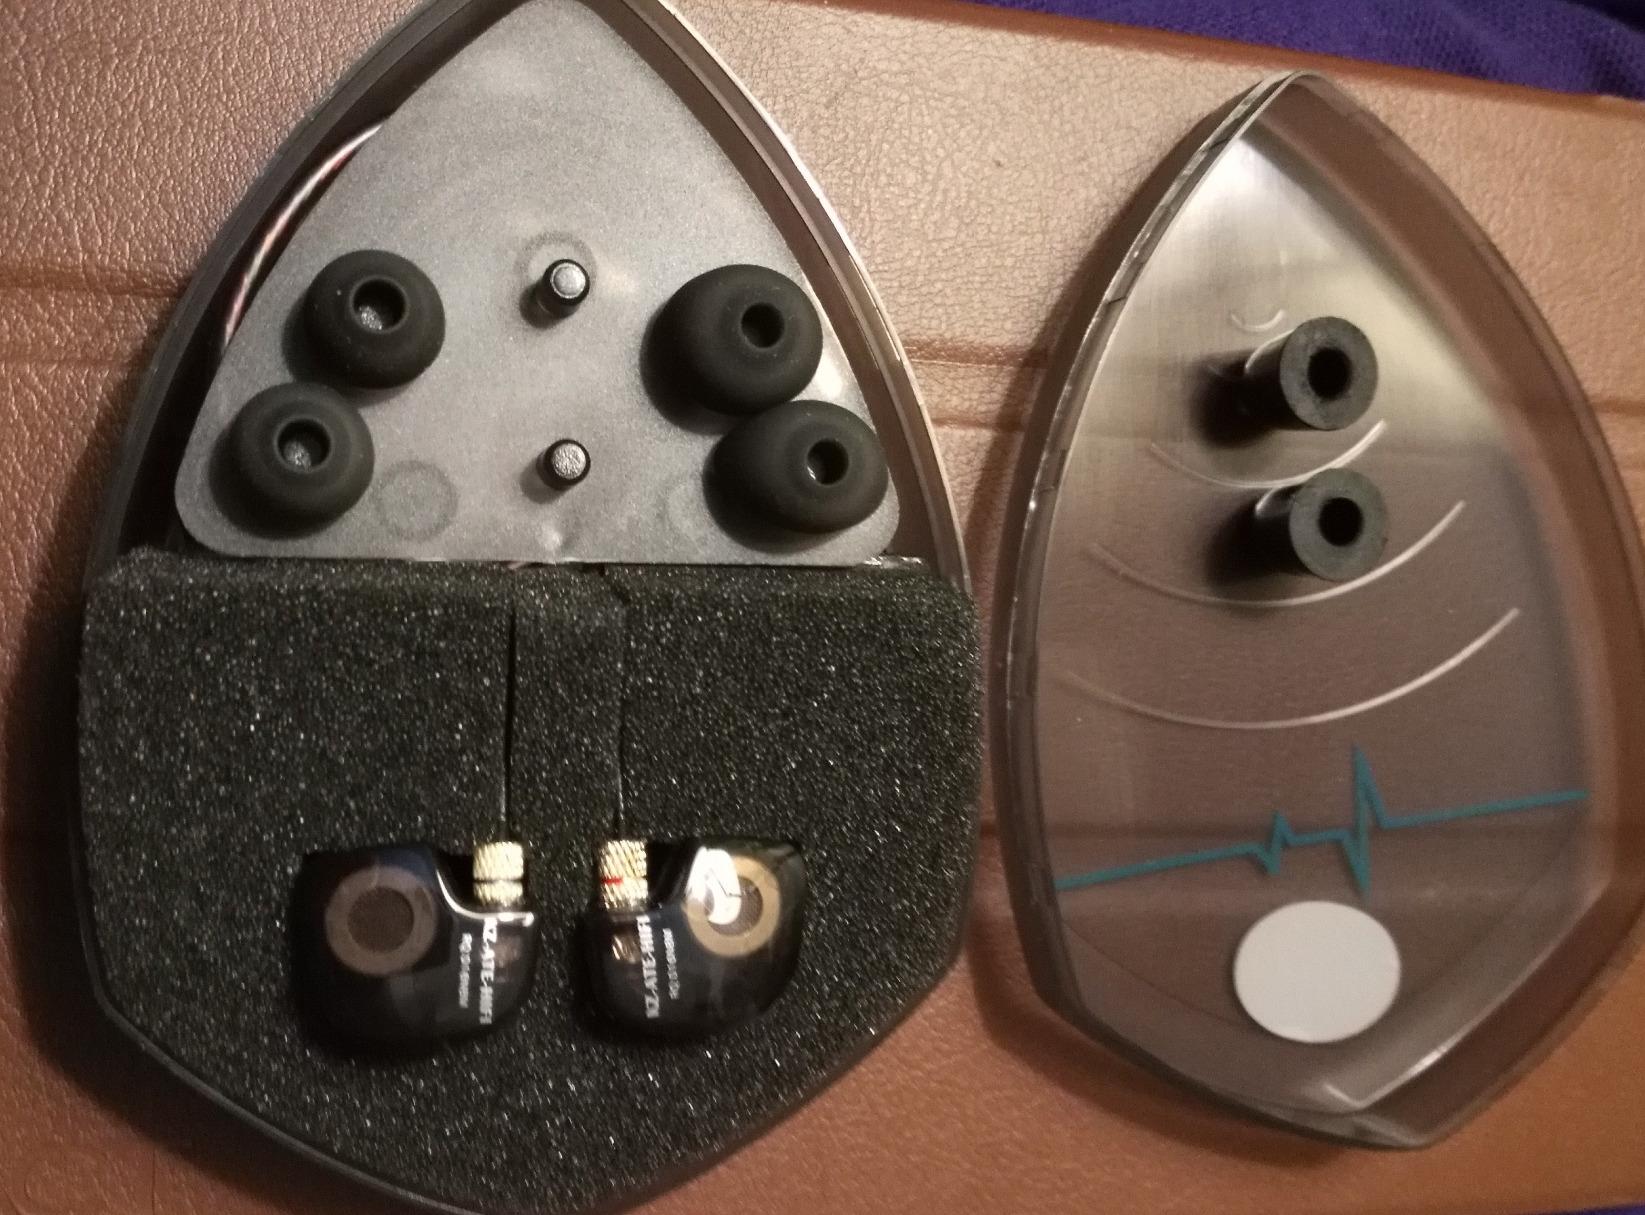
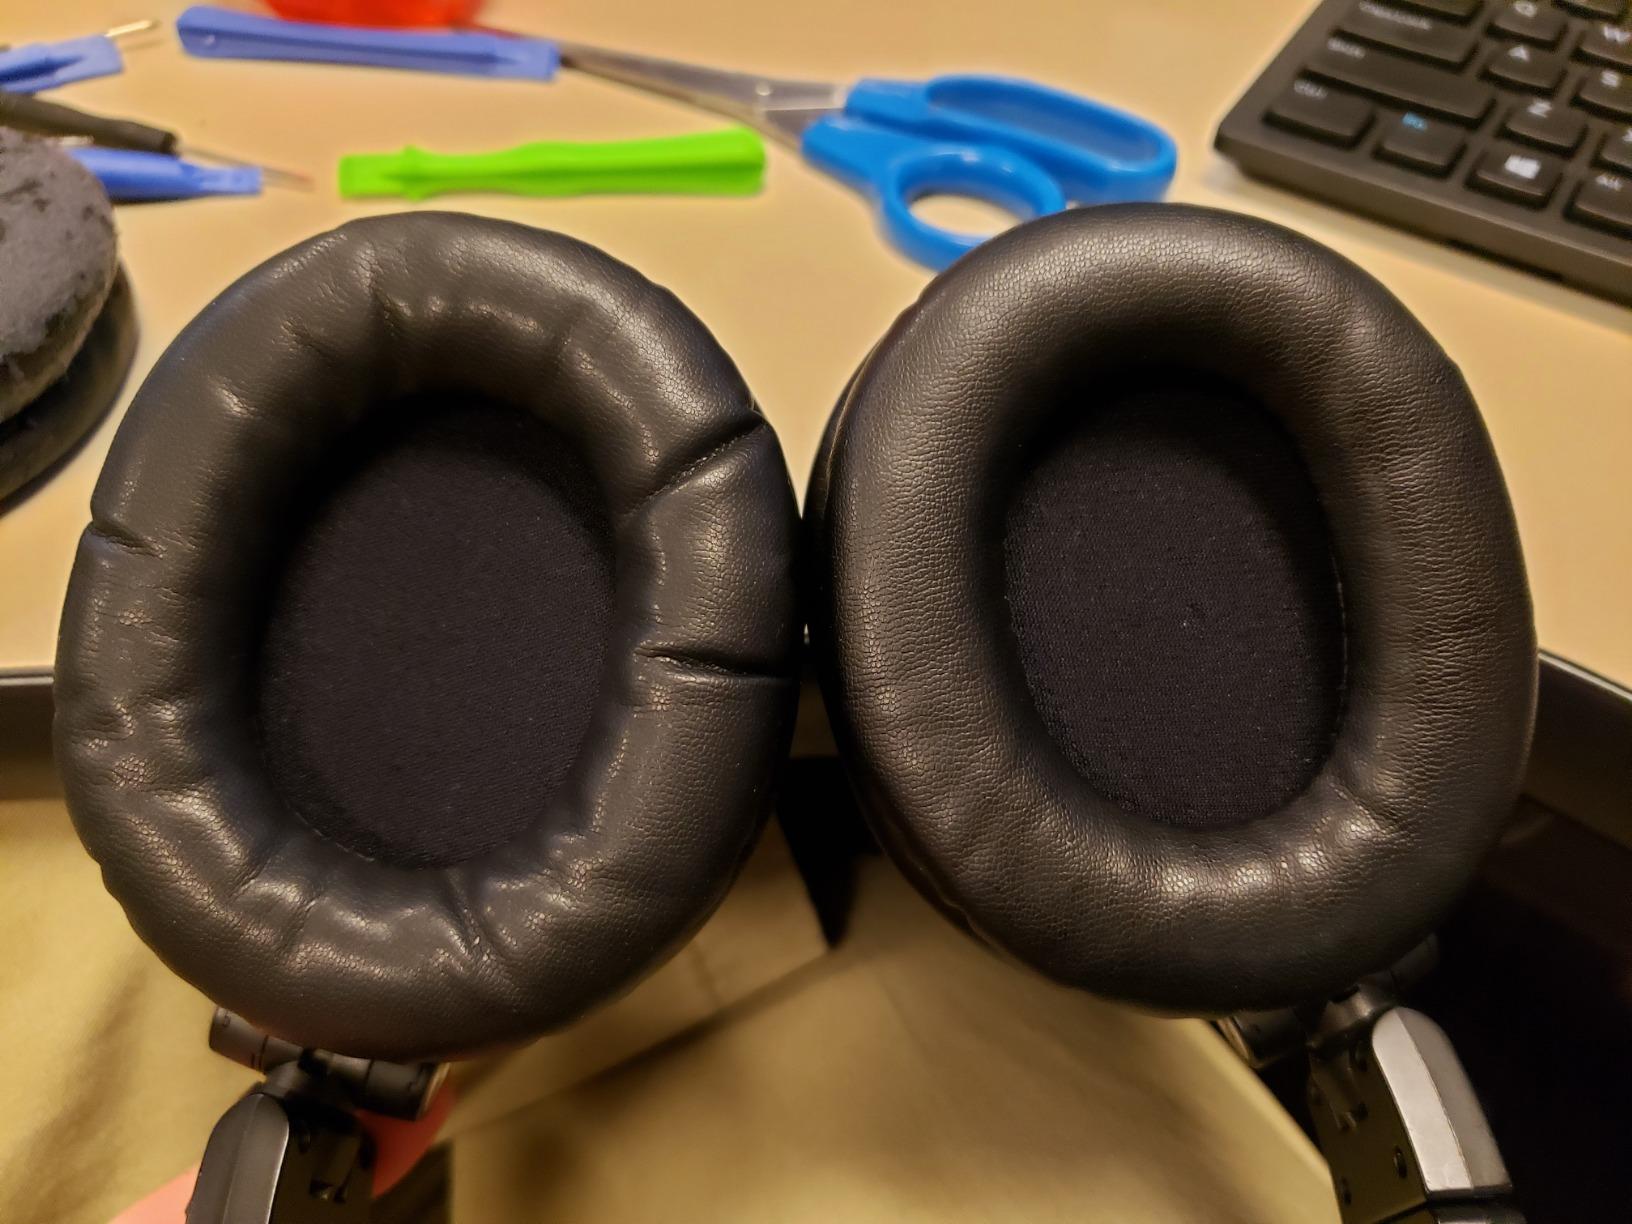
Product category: headphones
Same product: no